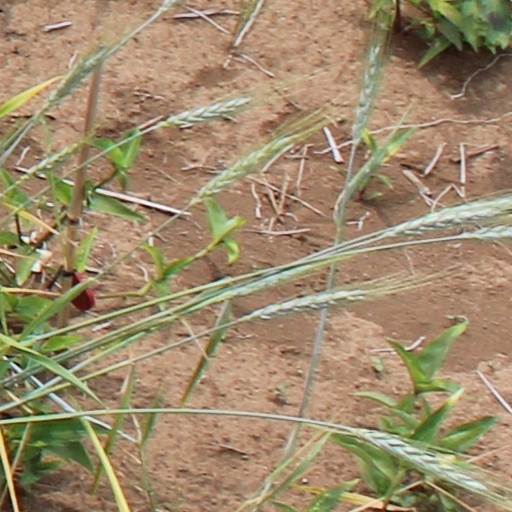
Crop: wheat